Erkanbald

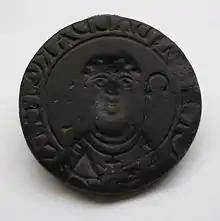
A seal stamp of the archbishop Erkanbald, made of slate, around 1011. A joint possession of Hamburg Museum and Focke Museum.

Erkanbald (died 17 August 1021) was the Abbot of Fulda from 997 and afterwards Archbishop of Mainz from 1011 until his death.